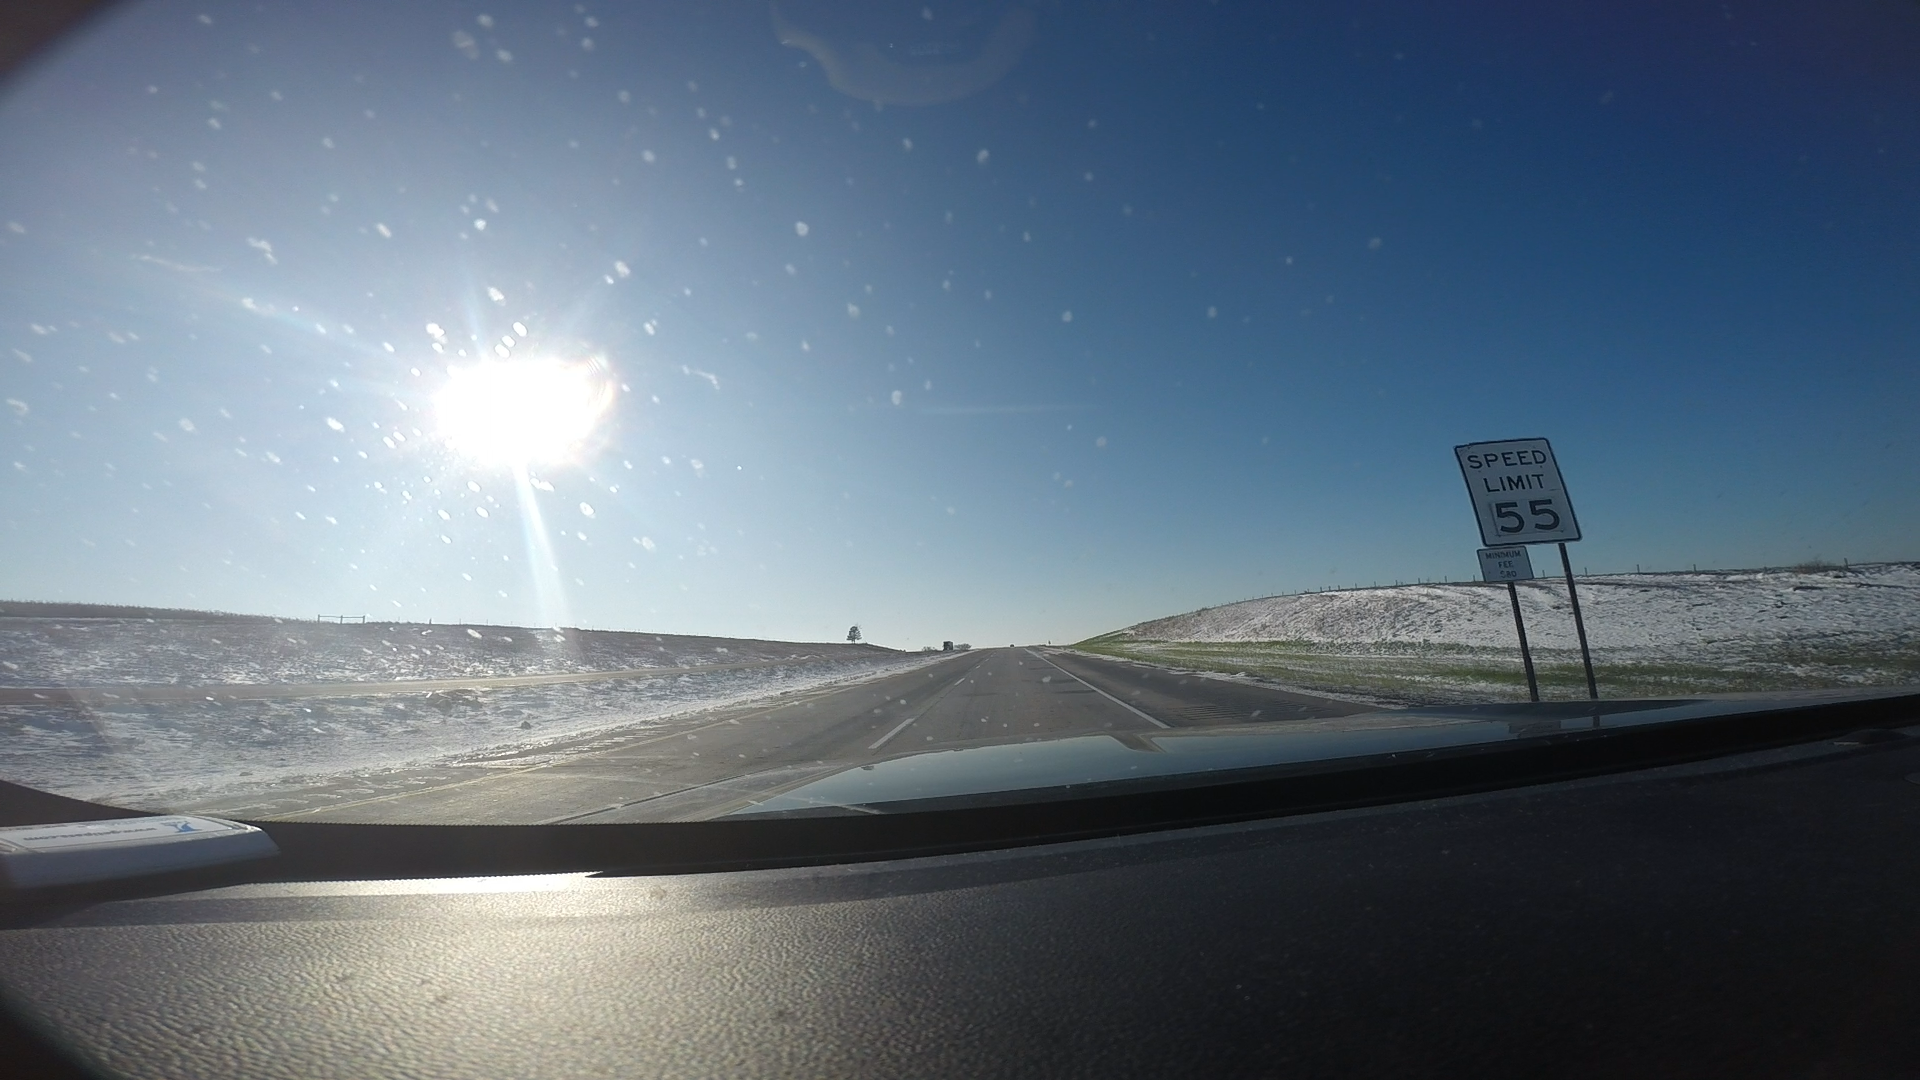
Speed limit sign label: mph55